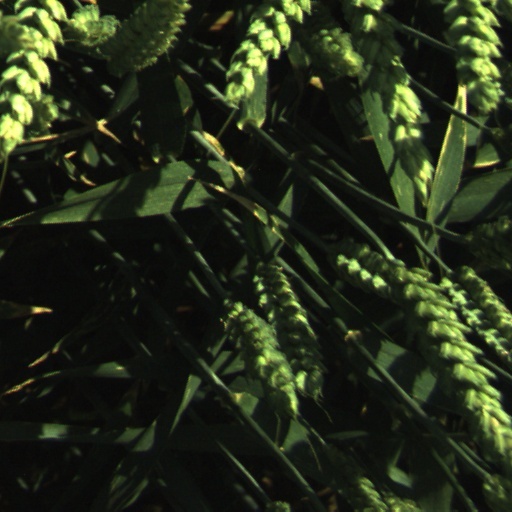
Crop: wheat